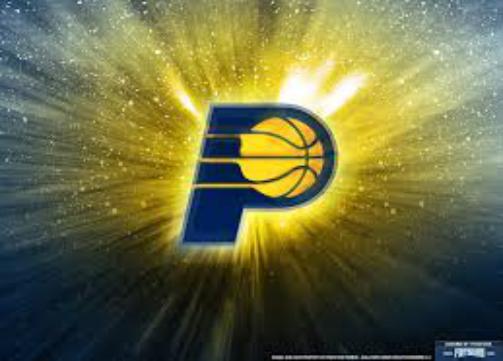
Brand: Indiana
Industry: Others